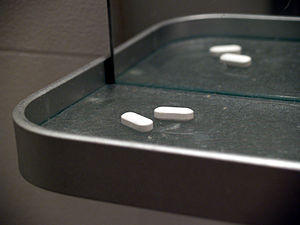
Paracetamol / Lægemidler med paracetamol på det danske marked
Pinex i tabletform.
Paracetamol er et meget udbredt smertestillende og febernedsættende håndkøbslægemiddel. Paracetamol anvendes hyppigt til behandling af hovedpine og andre svage smerter. Kombineret med opioider anvendes stoffet også mod stærke smerter, fx efter kirurgi eller hos kræftpatienter. Paracetamol klassificeres ikke som et NSAID, da det kun besidder ringe antiinflammatoriske egenskaber.